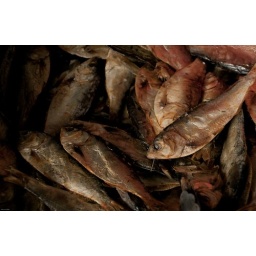
Dried salted fish in a box sold by the pound.